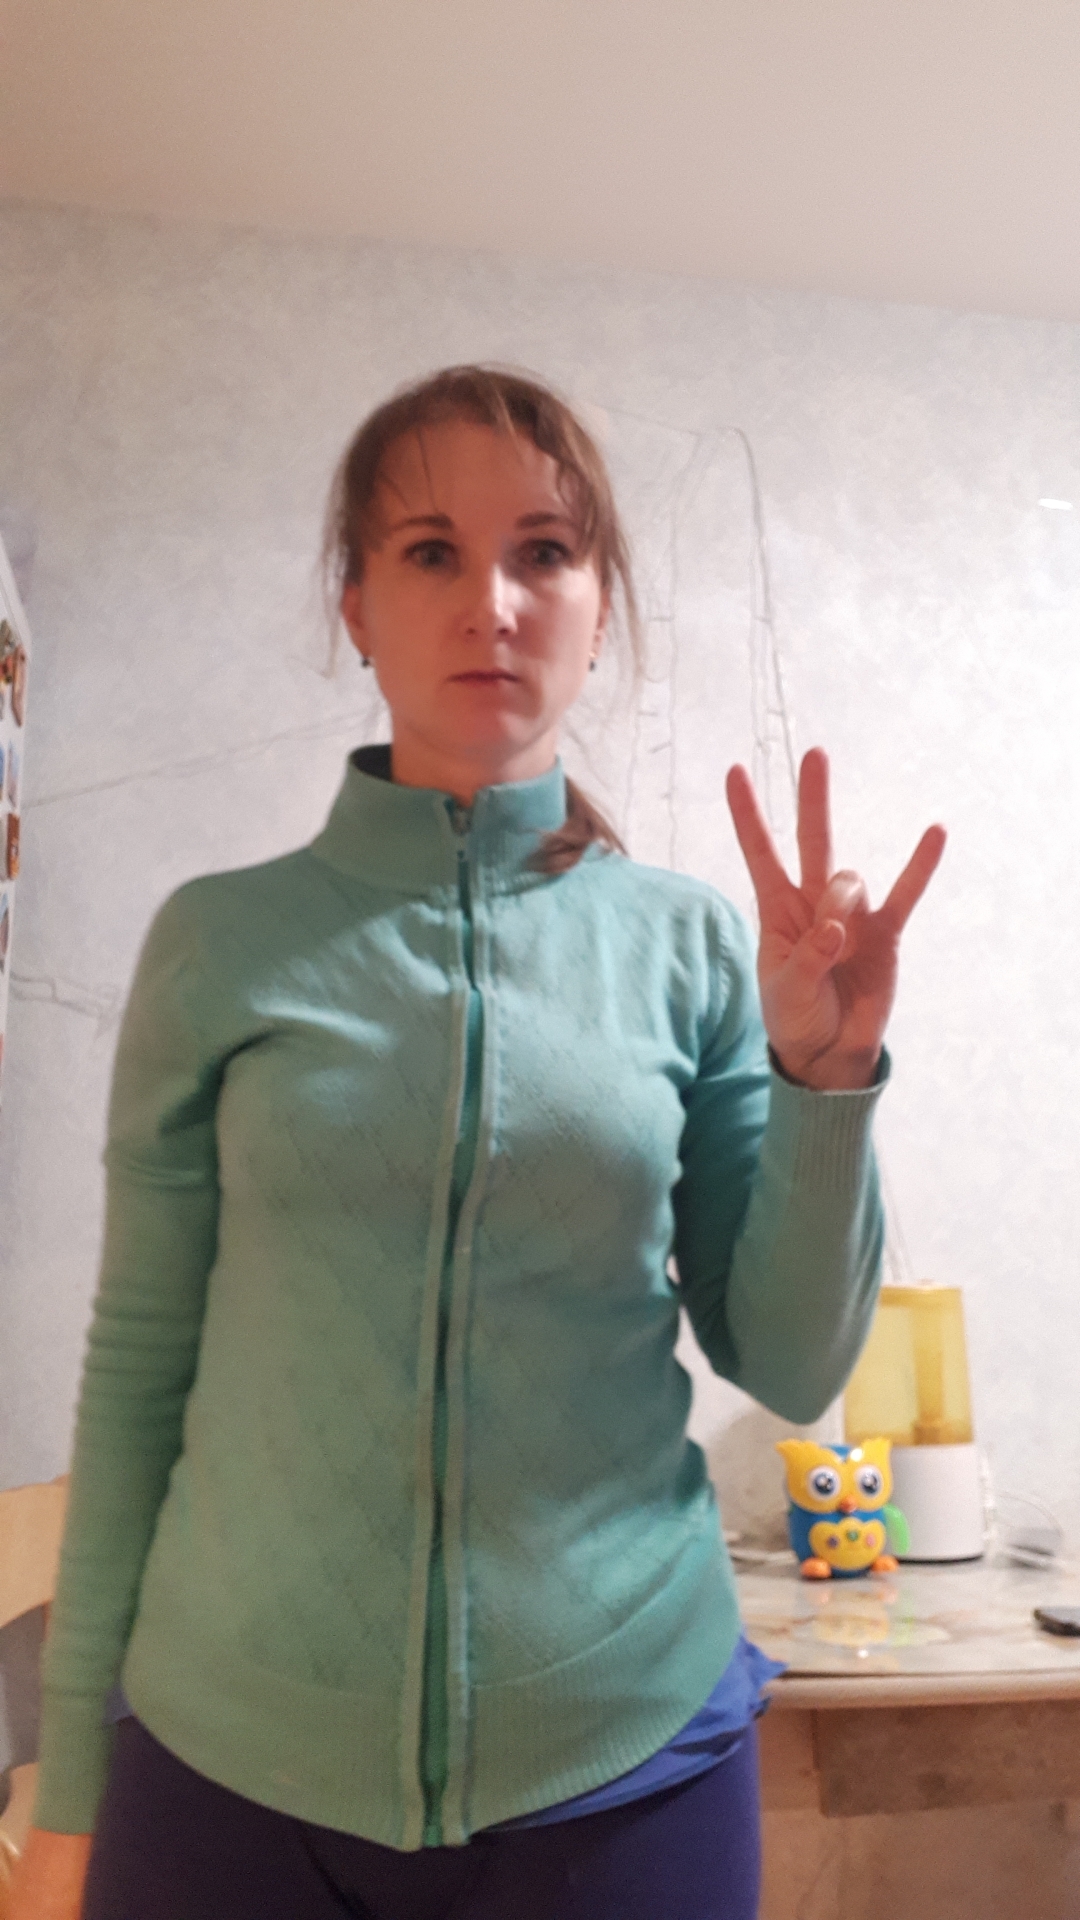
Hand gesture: three3